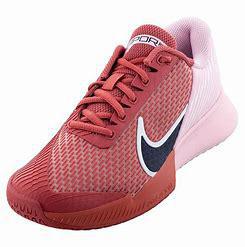
Brand: Nike
Model: Court Air Zoom Vapor Pro 2